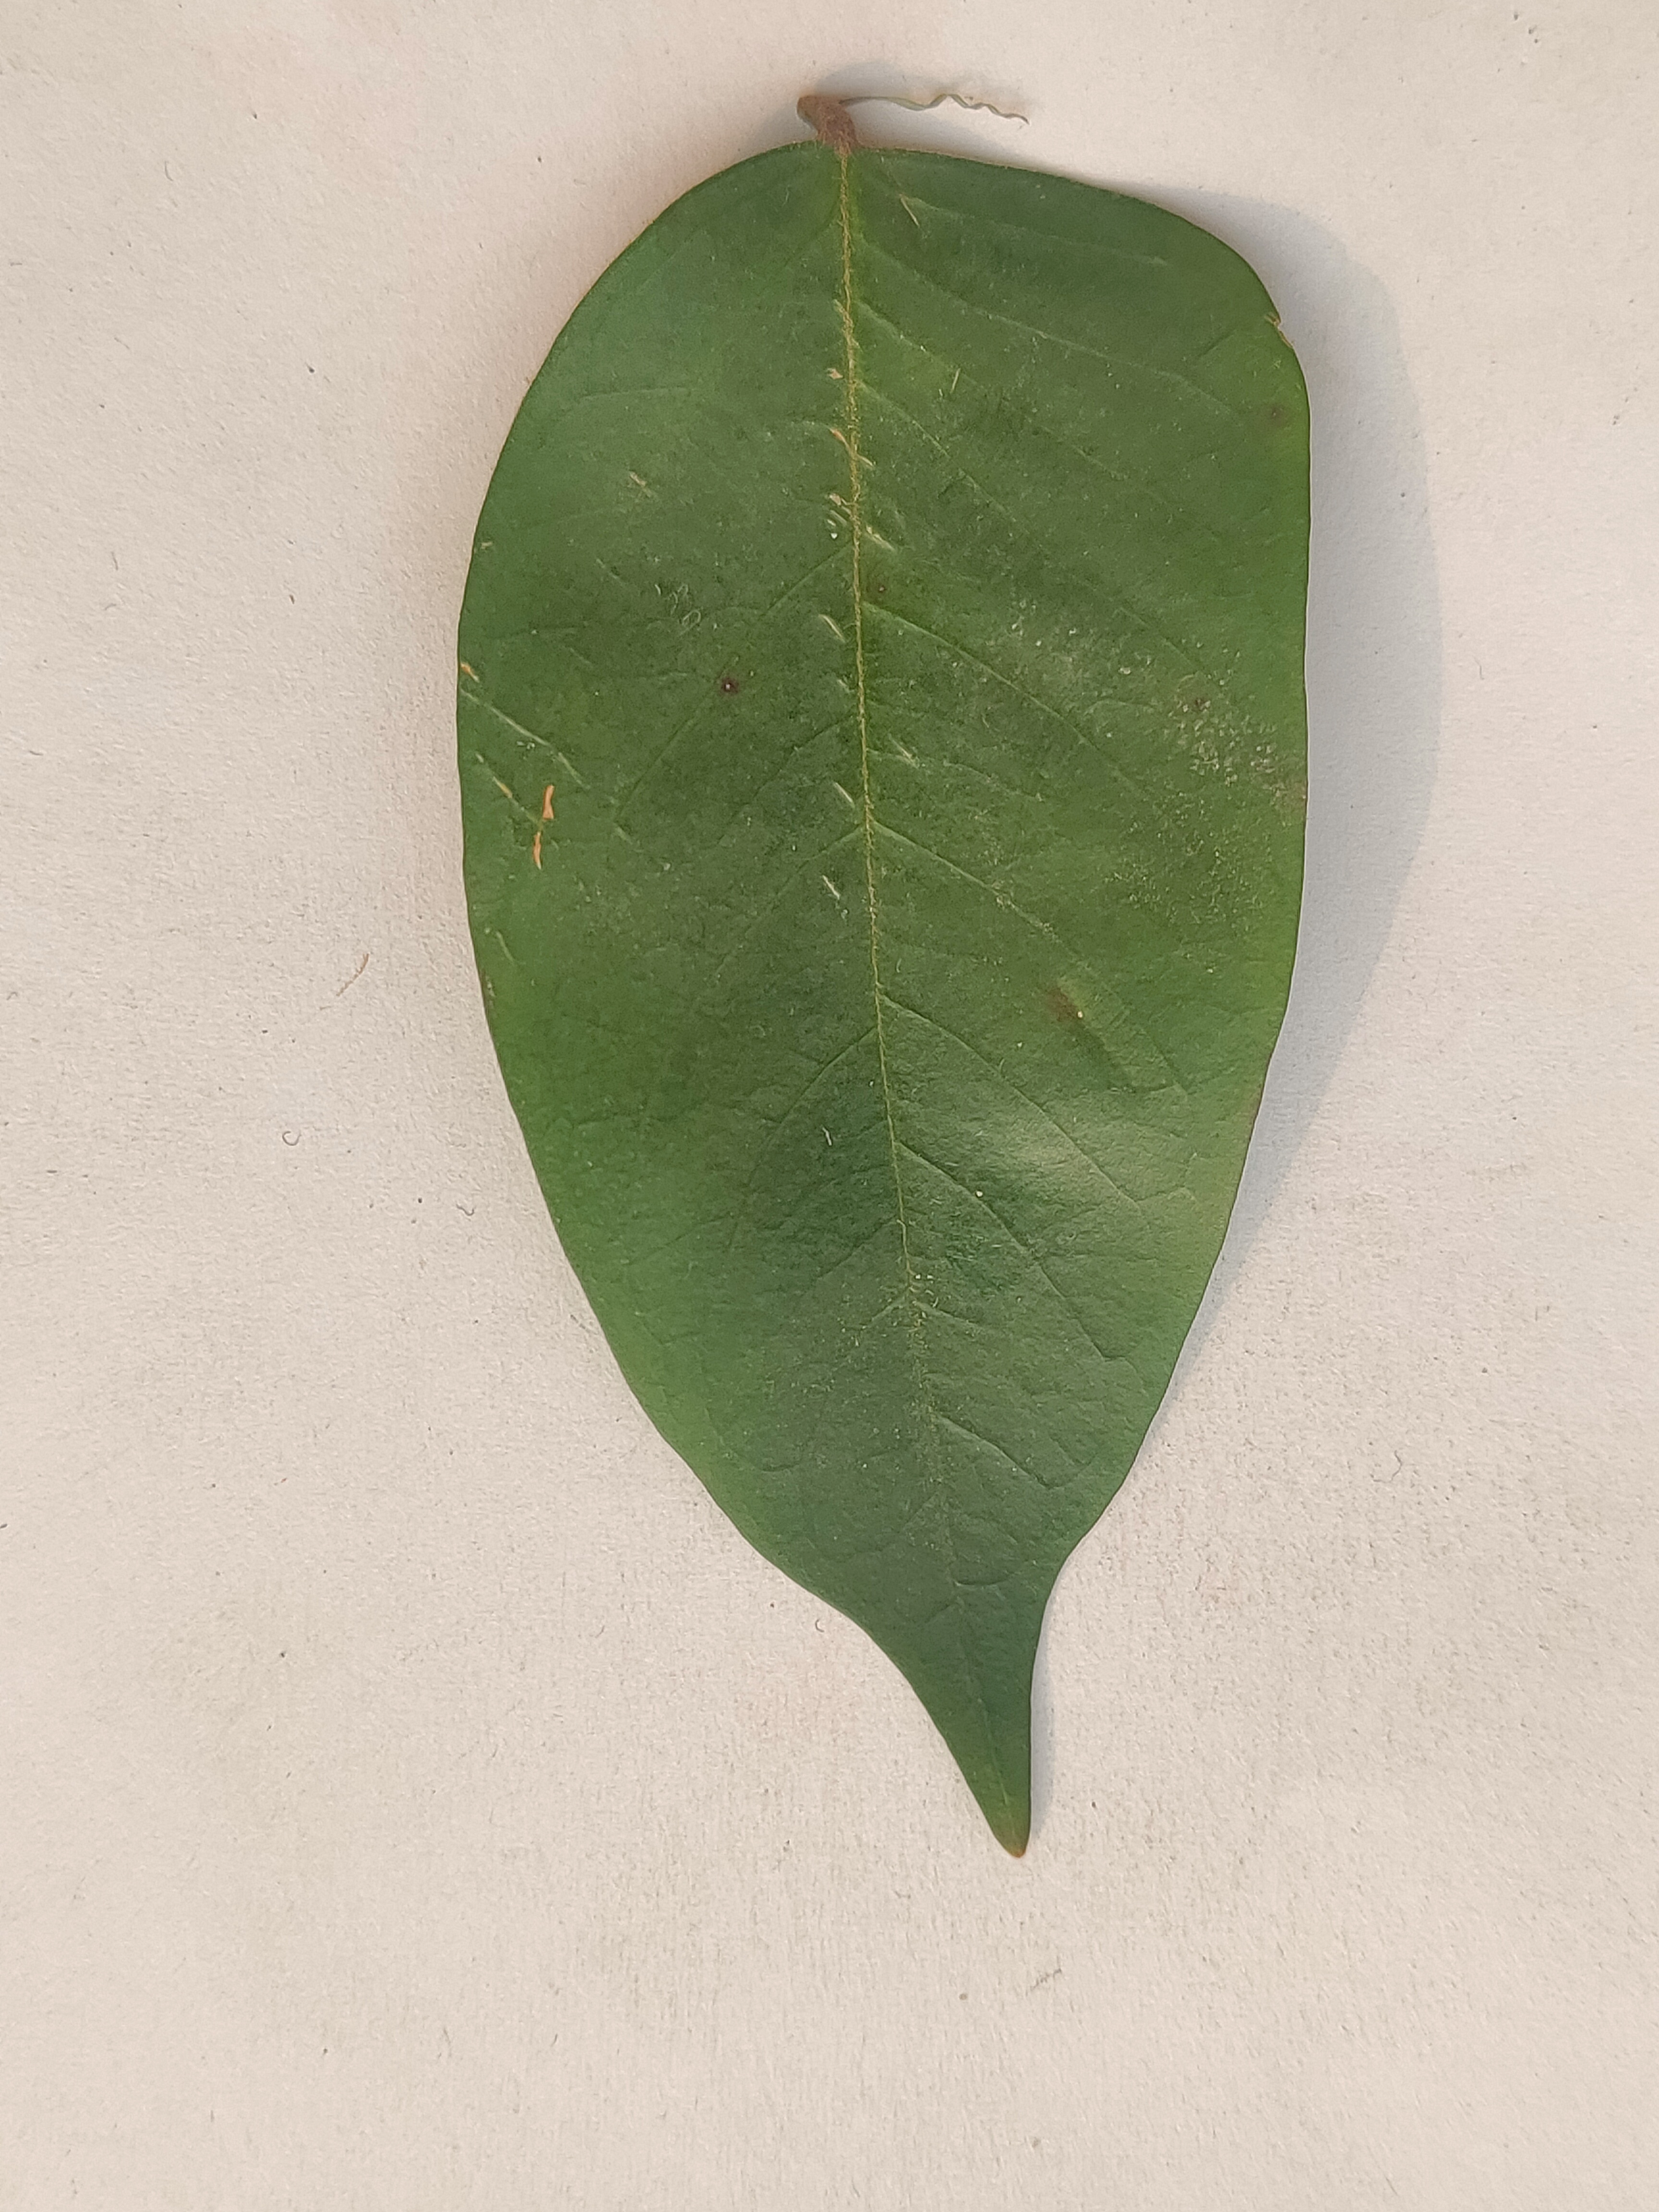
Leaf variety: Star Fruit